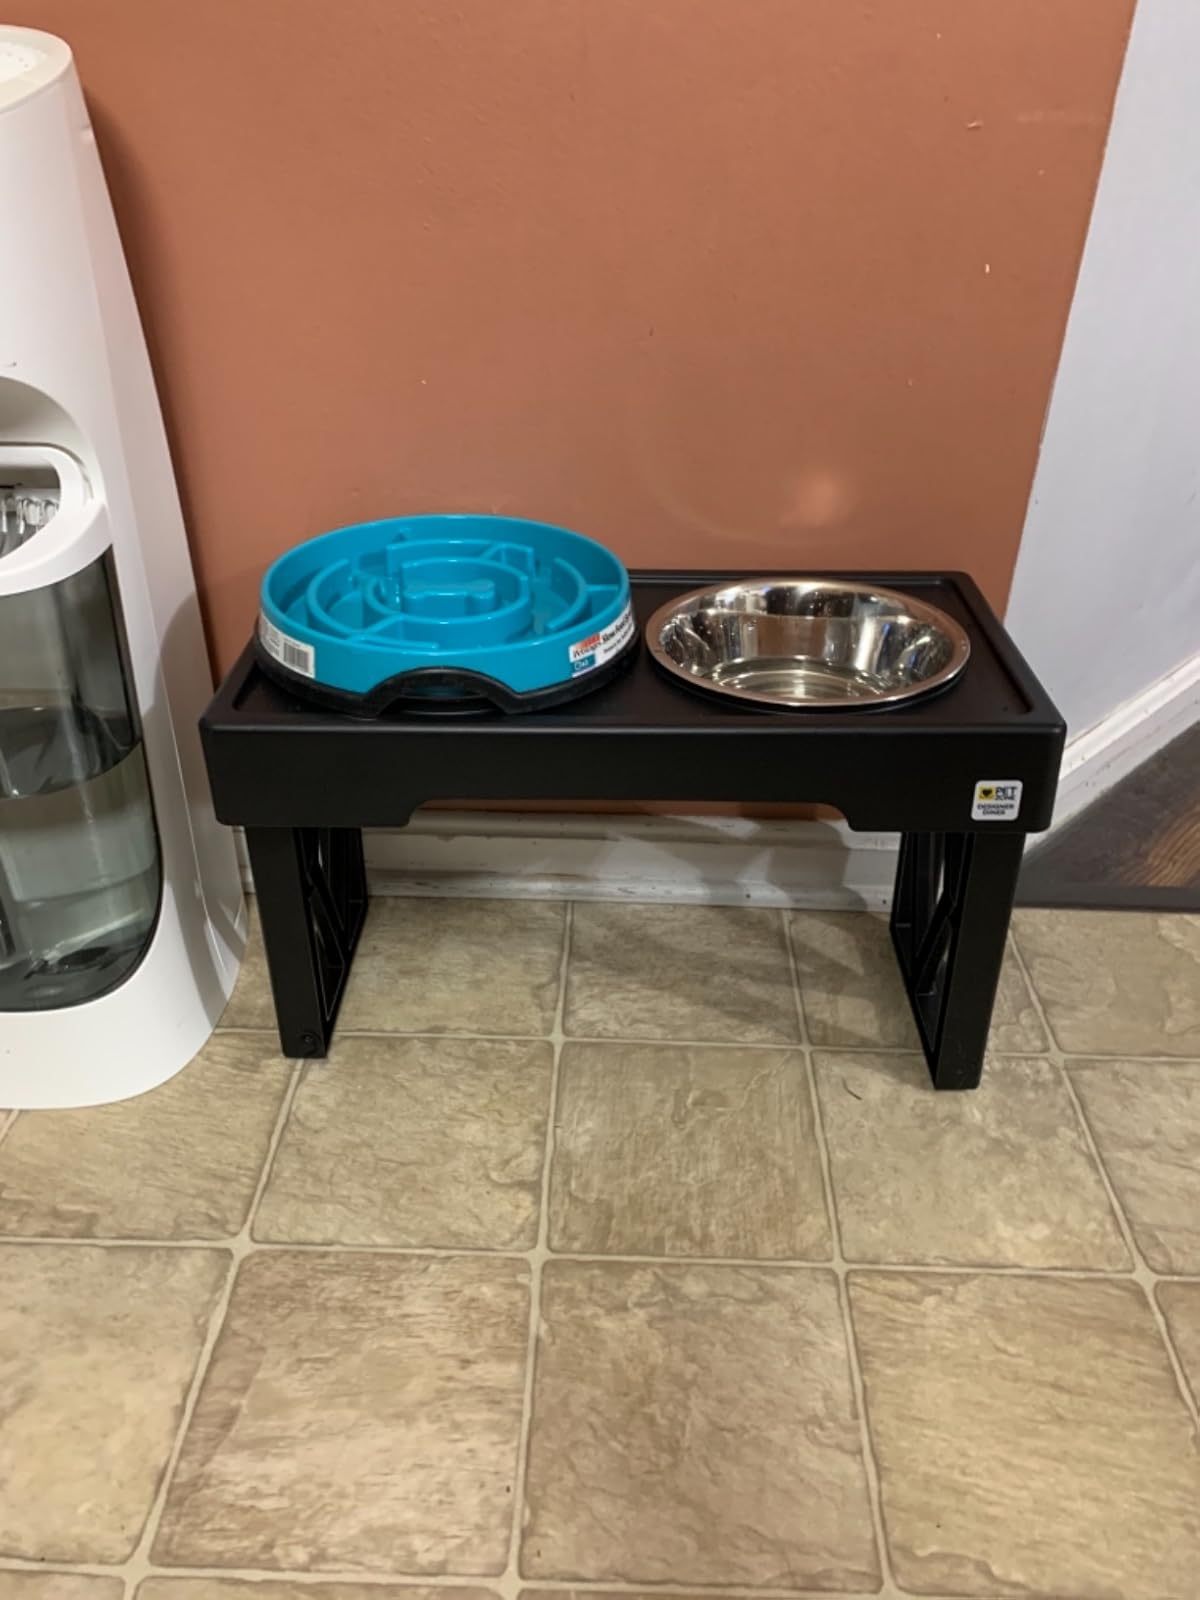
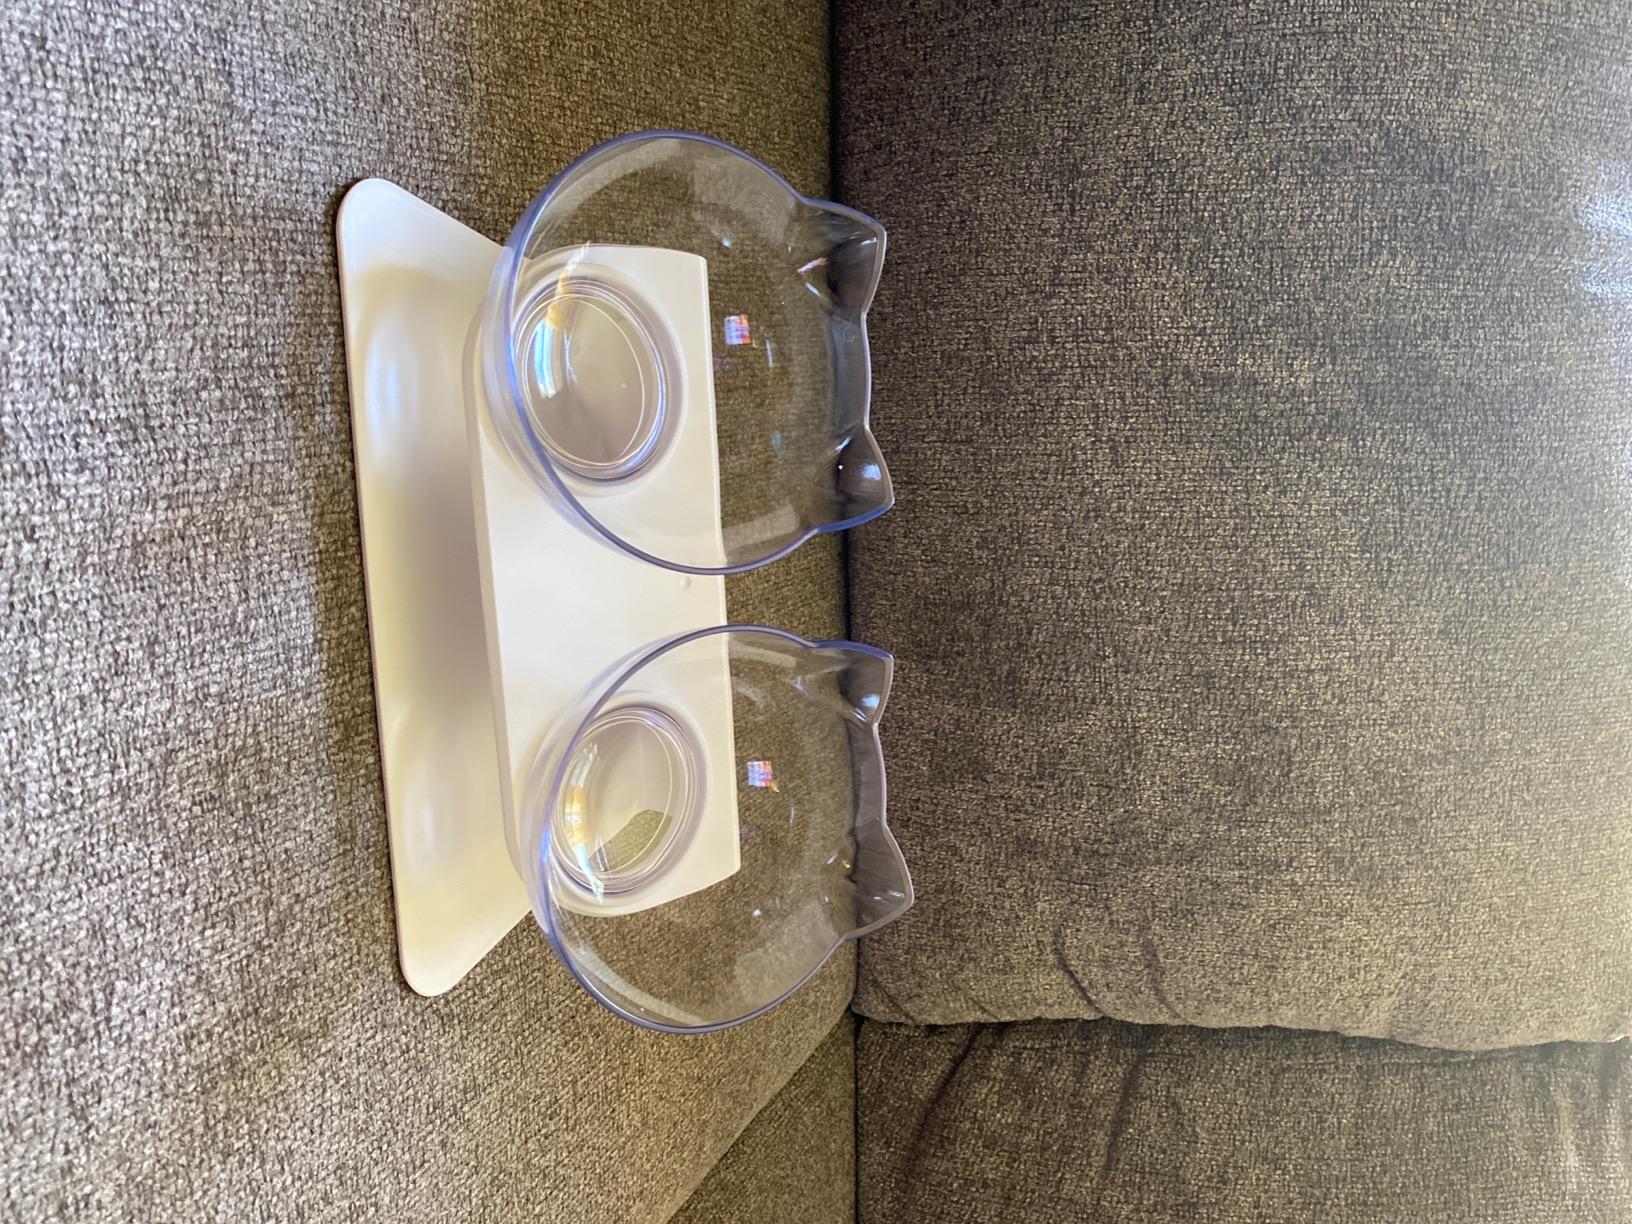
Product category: items_bowl
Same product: no